List of hot dog restaurants

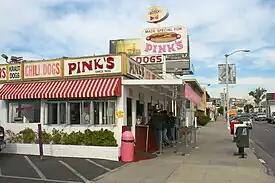
Pink's Hot Dogs in the Hollywood district of Los Angeles

This list includes restaurants, fast food restaurants and hot dog stands that primarily serve hot dogs and related food items.